Askola

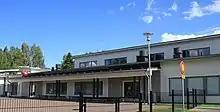
Monninkylä school

Askola has four primary schools, and two secondary schools, as well as one vocational school. Both secondary schools also receive students from the neighboring municipality of Pukkila, which does not have its own post-primary school education.